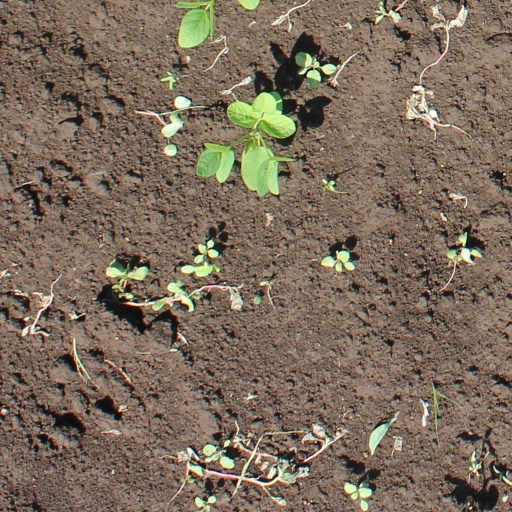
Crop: soybean